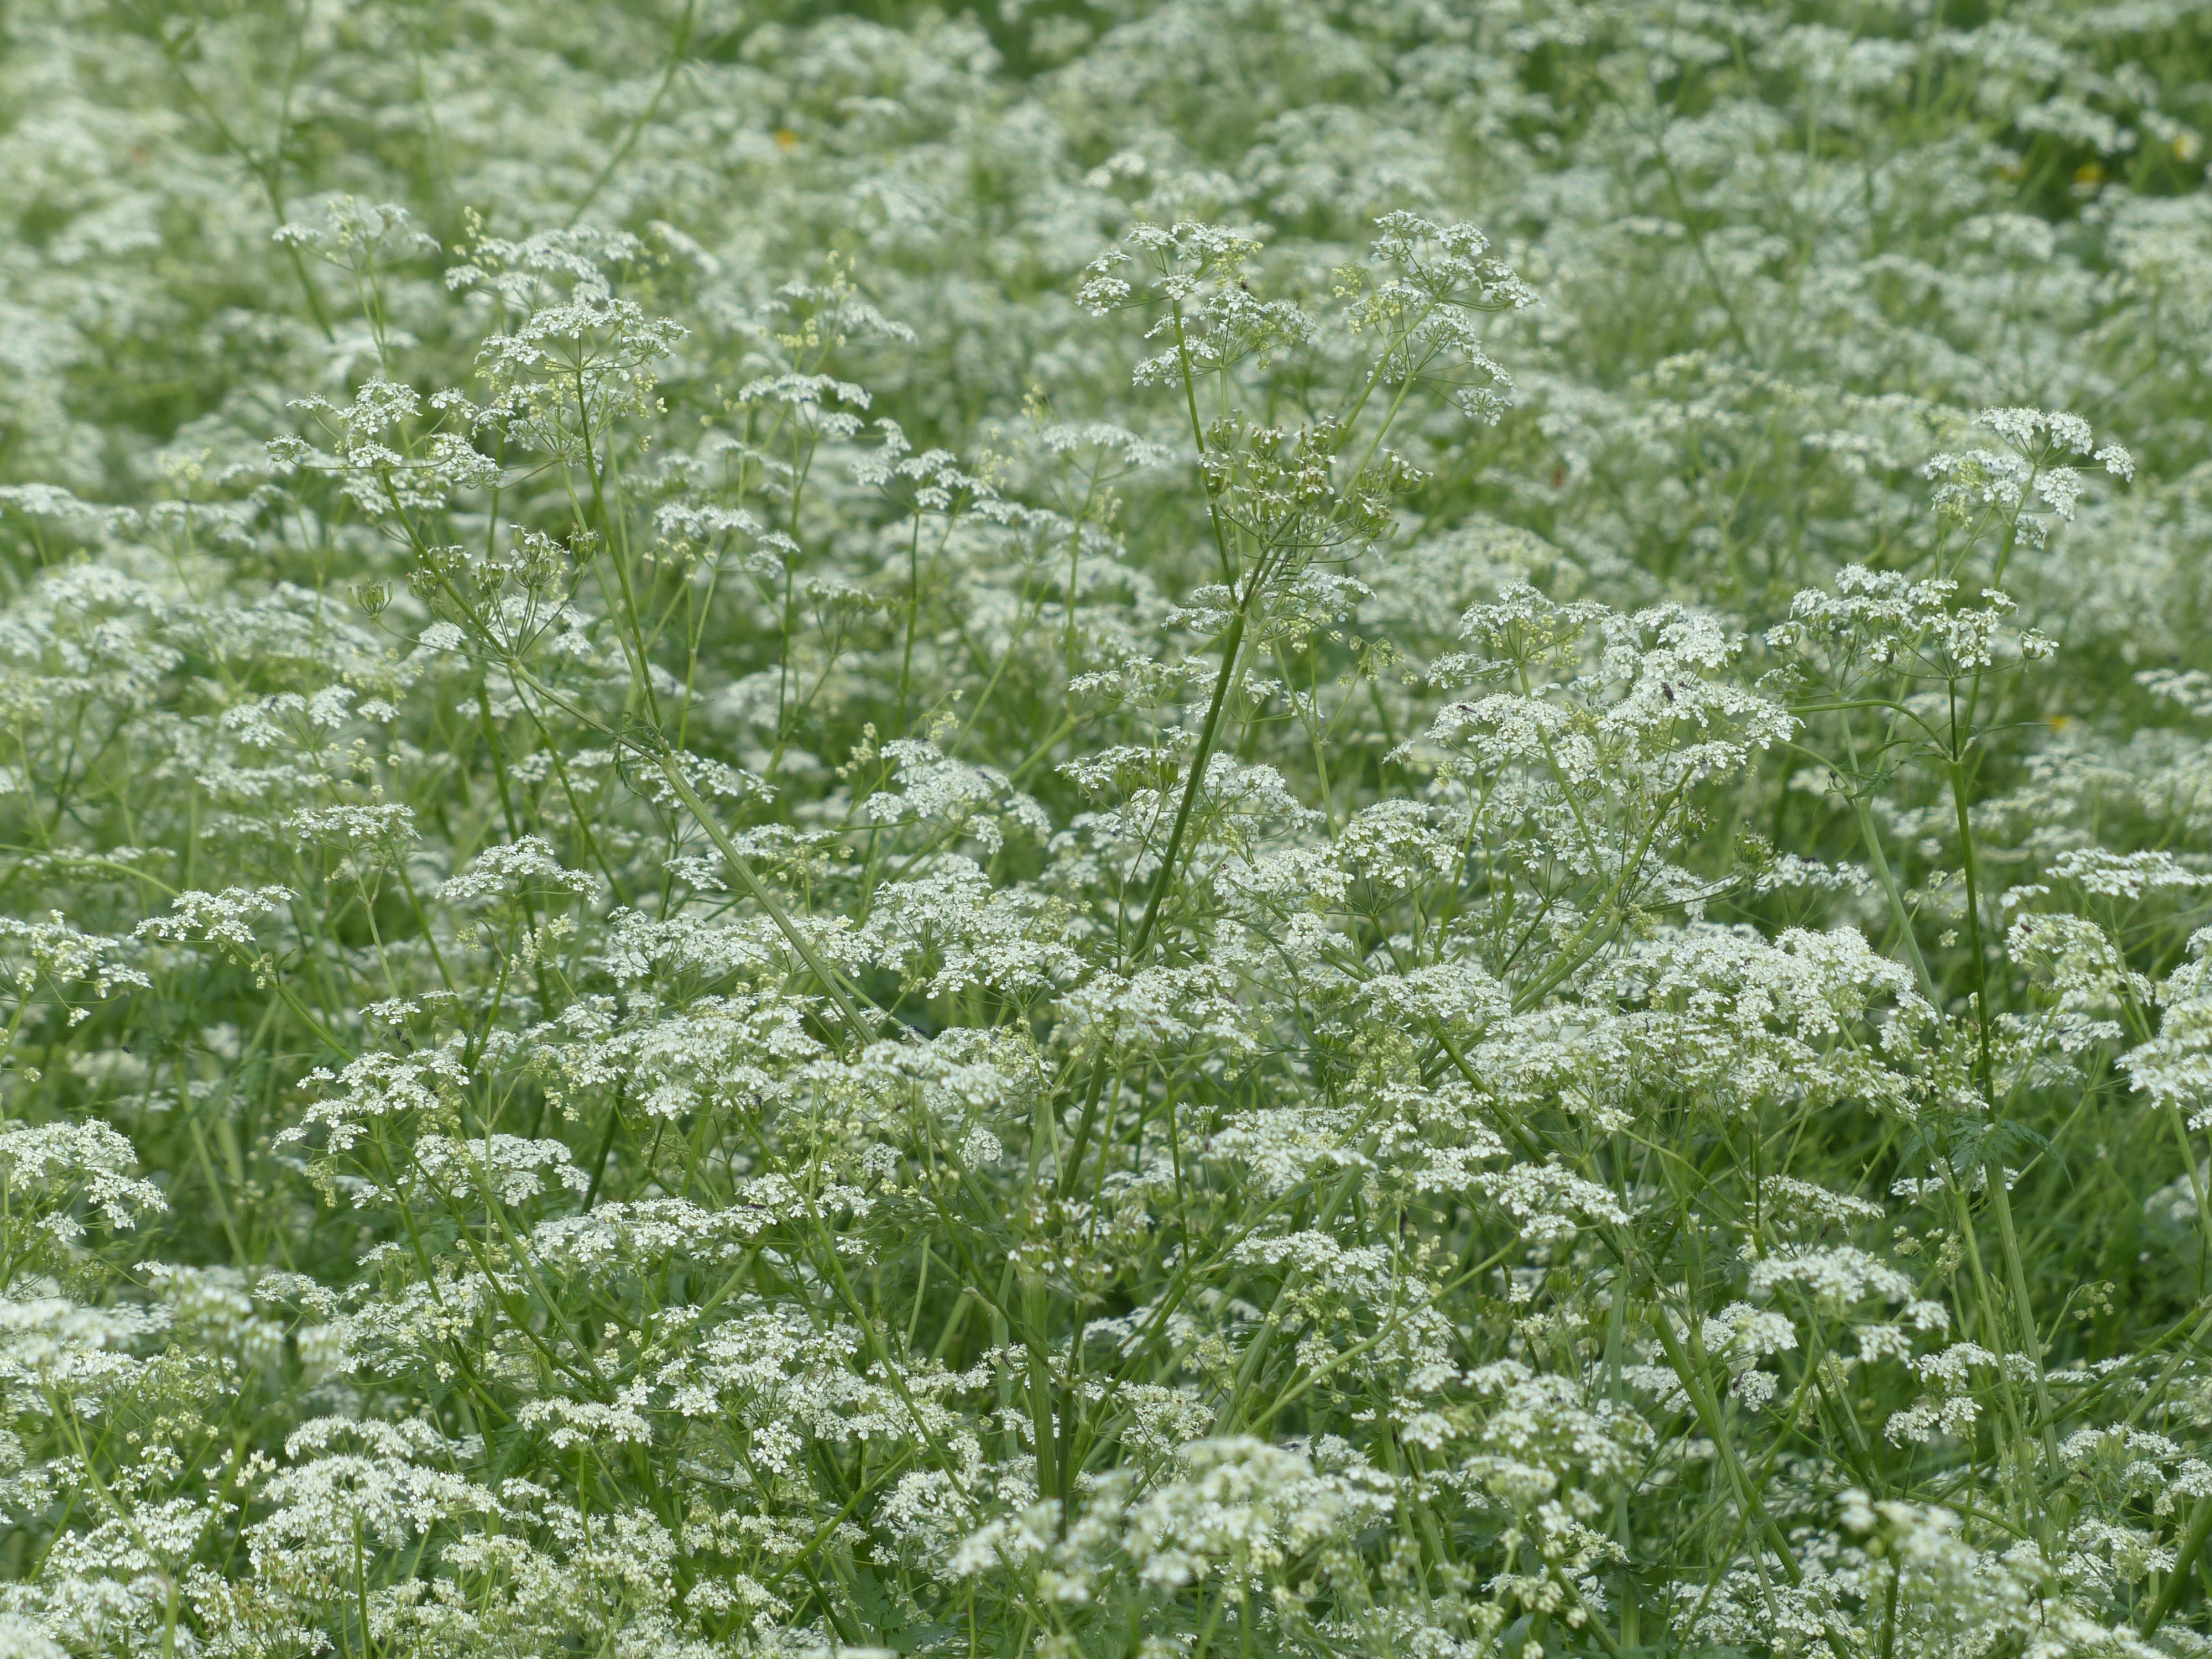
blossom, plant, white, meadow, flower, bloom, herb, produce, wildflower, yarrow, anthriscus, chervil, flowering plant, umbelliferae, grassland plants, daisy family, doldengewaechs, apiaceae, anthriscus sylvestris, cow parsley, meadow herbs, subshrub, land plant, apiales, parsley family, chaerophyllum sylvestre, wild temulum, apioideae